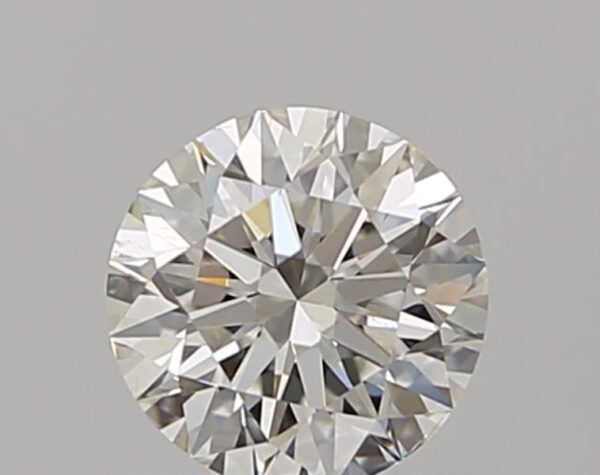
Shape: round
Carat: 0.52
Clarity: SI1
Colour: J
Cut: EX
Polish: EX
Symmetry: EX
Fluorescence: F
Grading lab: GIA
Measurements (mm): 5.12 x 5.15 x 3.21